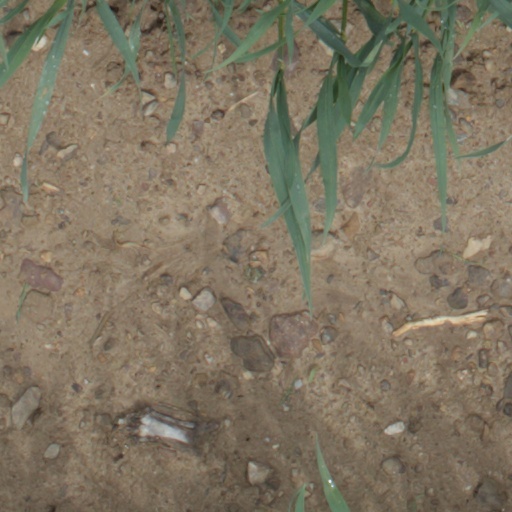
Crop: wheat